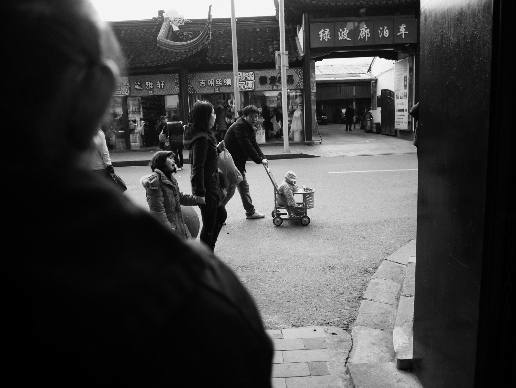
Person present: Yes